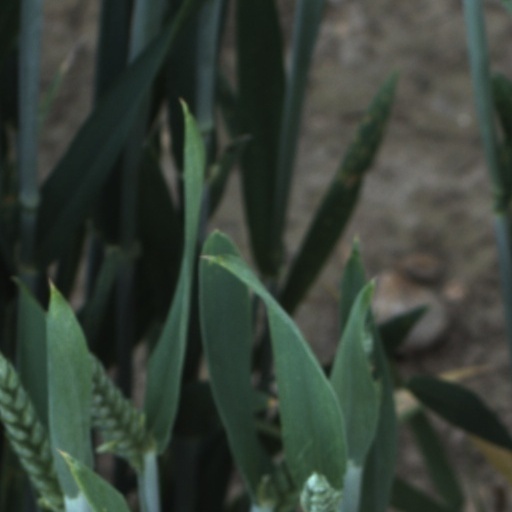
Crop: wheat